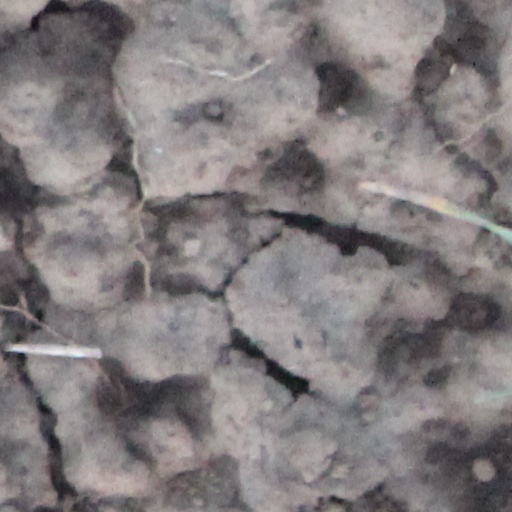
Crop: wheat